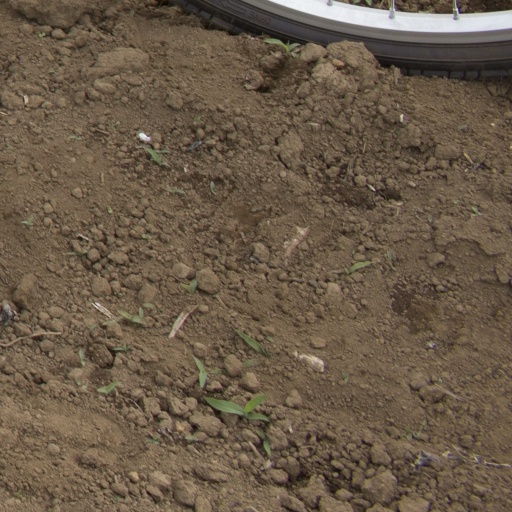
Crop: Jerusalem artichoke